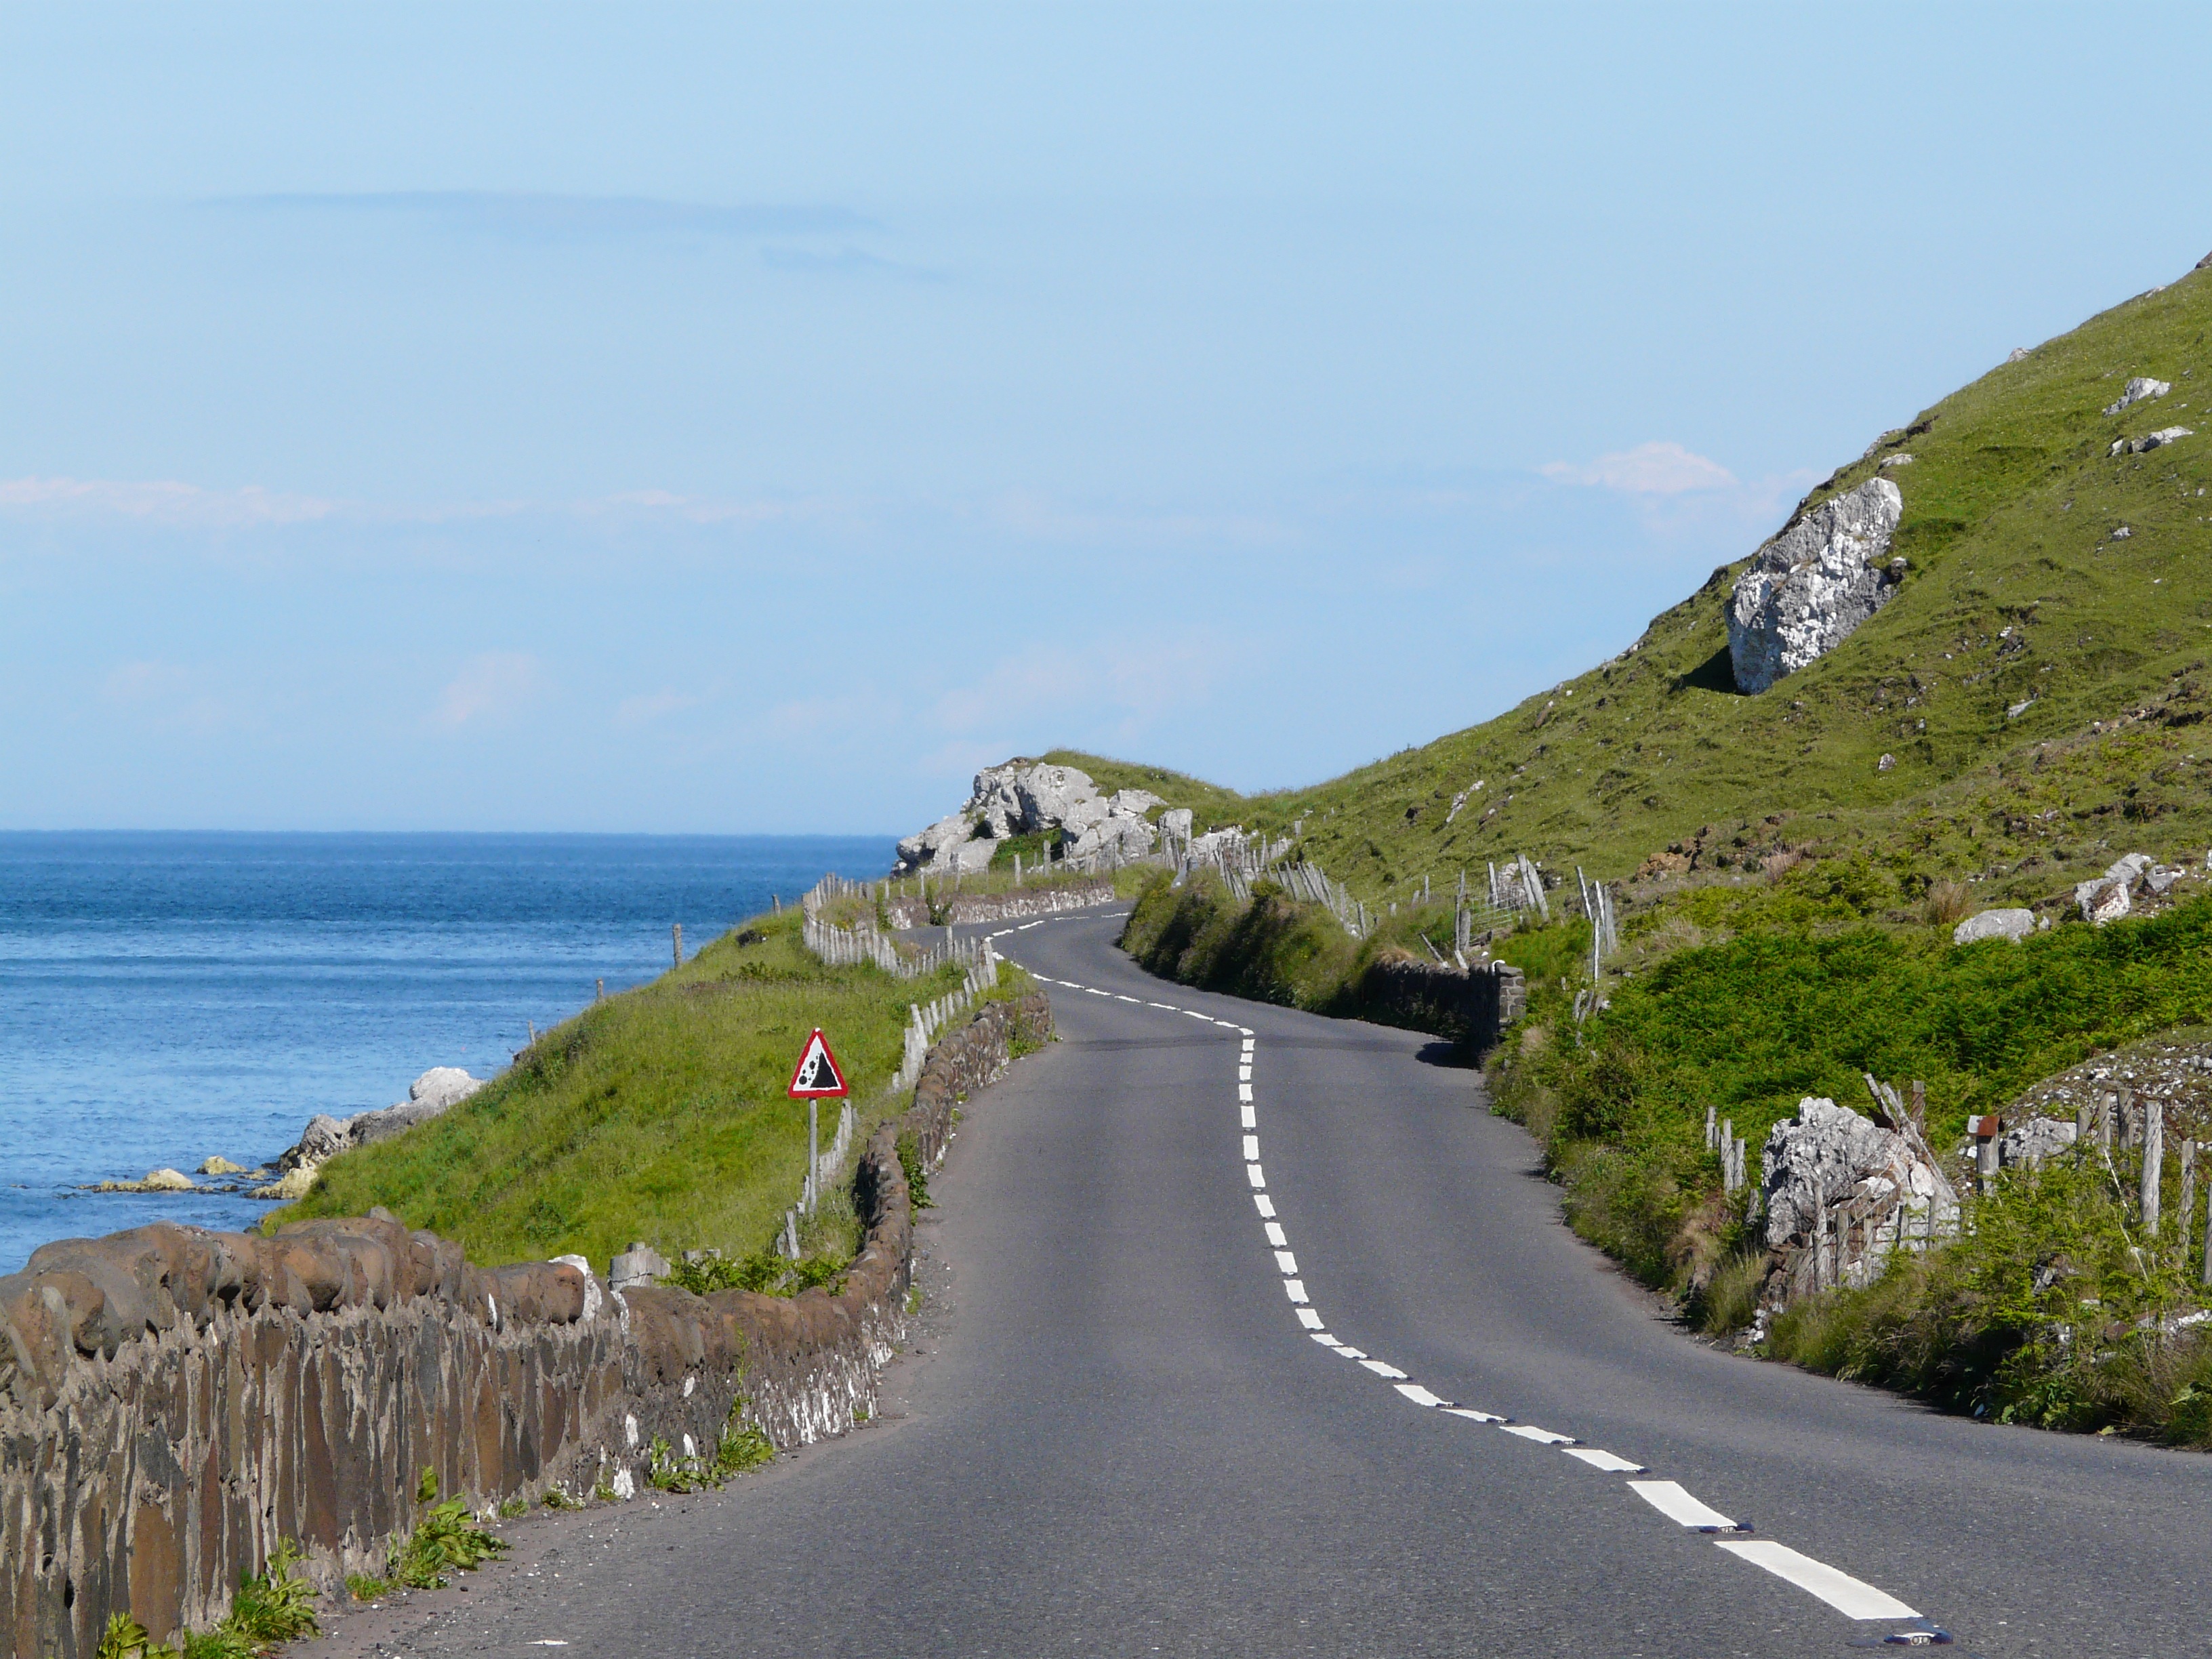
landscape, sea, coast, nature, mountain, road, countryside, hill, highway, mountain range, summer, cliff, green, scenic, drive, scenery, bay, terrain, outdoors, roadway, infrastructure, ireland, cape, irish, driveway, landform, mountain pass, geographical feature